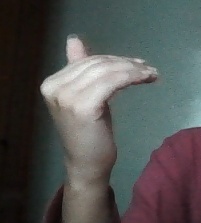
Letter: khaa